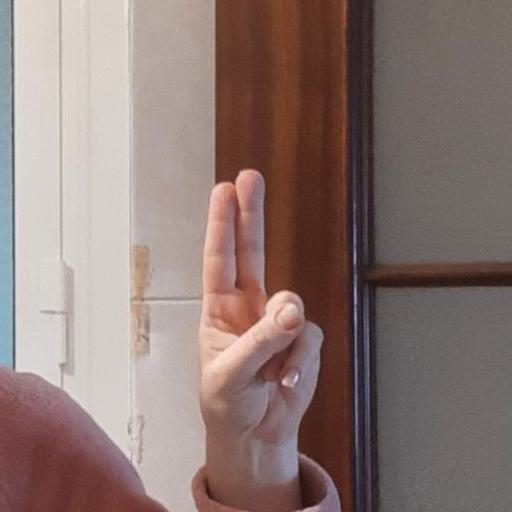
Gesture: two_up